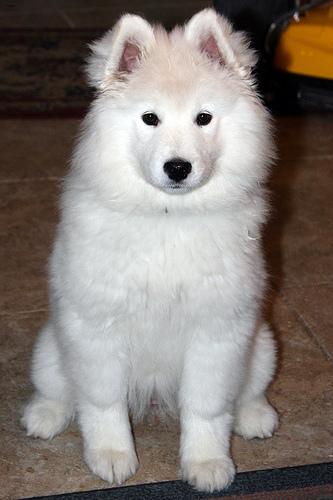
Breed: samoyed